Ceftobiprole

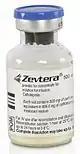
500 mg powder

Ceftobiprole has been approved for the treatment of adults with hospital acquired pneumonia (excluding ventilator-acquired pneumonia) and community-acquired pneumonia in twelve European countries, Canada, and Switzerland.